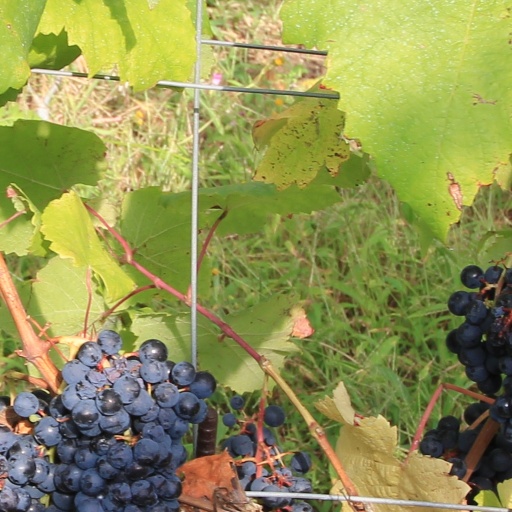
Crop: grape